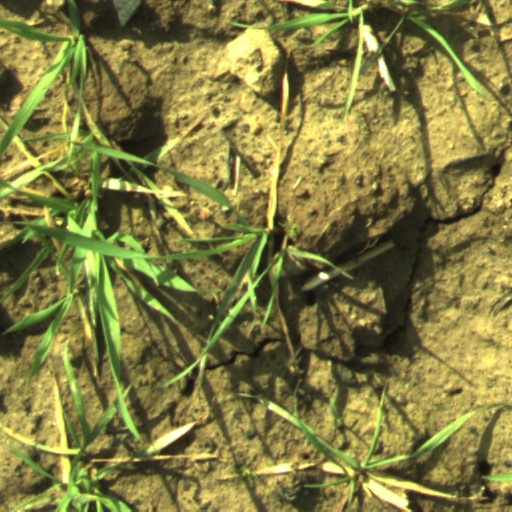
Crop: wheat